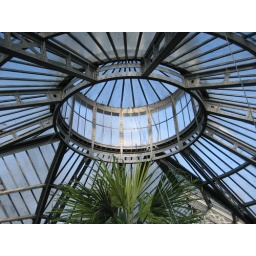
in the air. blue sky and green surrounding is what you dream.